Tacoma riot of 1885

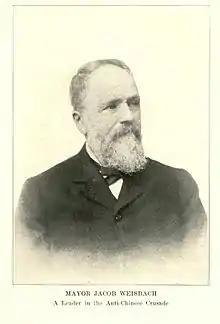
Jacob Weisbach, the mayor of Tacoma during the Chinese expulsion, was a central figure in the anti-Chinese movement in Tacoma.

In February 1885, Tacoma Mayor Jacob Weisbach (a German immigrant) met with a small group of men to discuss the Chinese question. William Christie, who had witnessed the Chinese expulsion that had recently occurred in Eureka, California, was among the attendees. During this meeting, they discussed the actions taken by other localities to expel their Chinese citizens and considered how they might do the same in Tacoma. This was one of the earliest recorded instances of Tacoma citizens meeting to discuss taking direct action to expel Chinese residents.